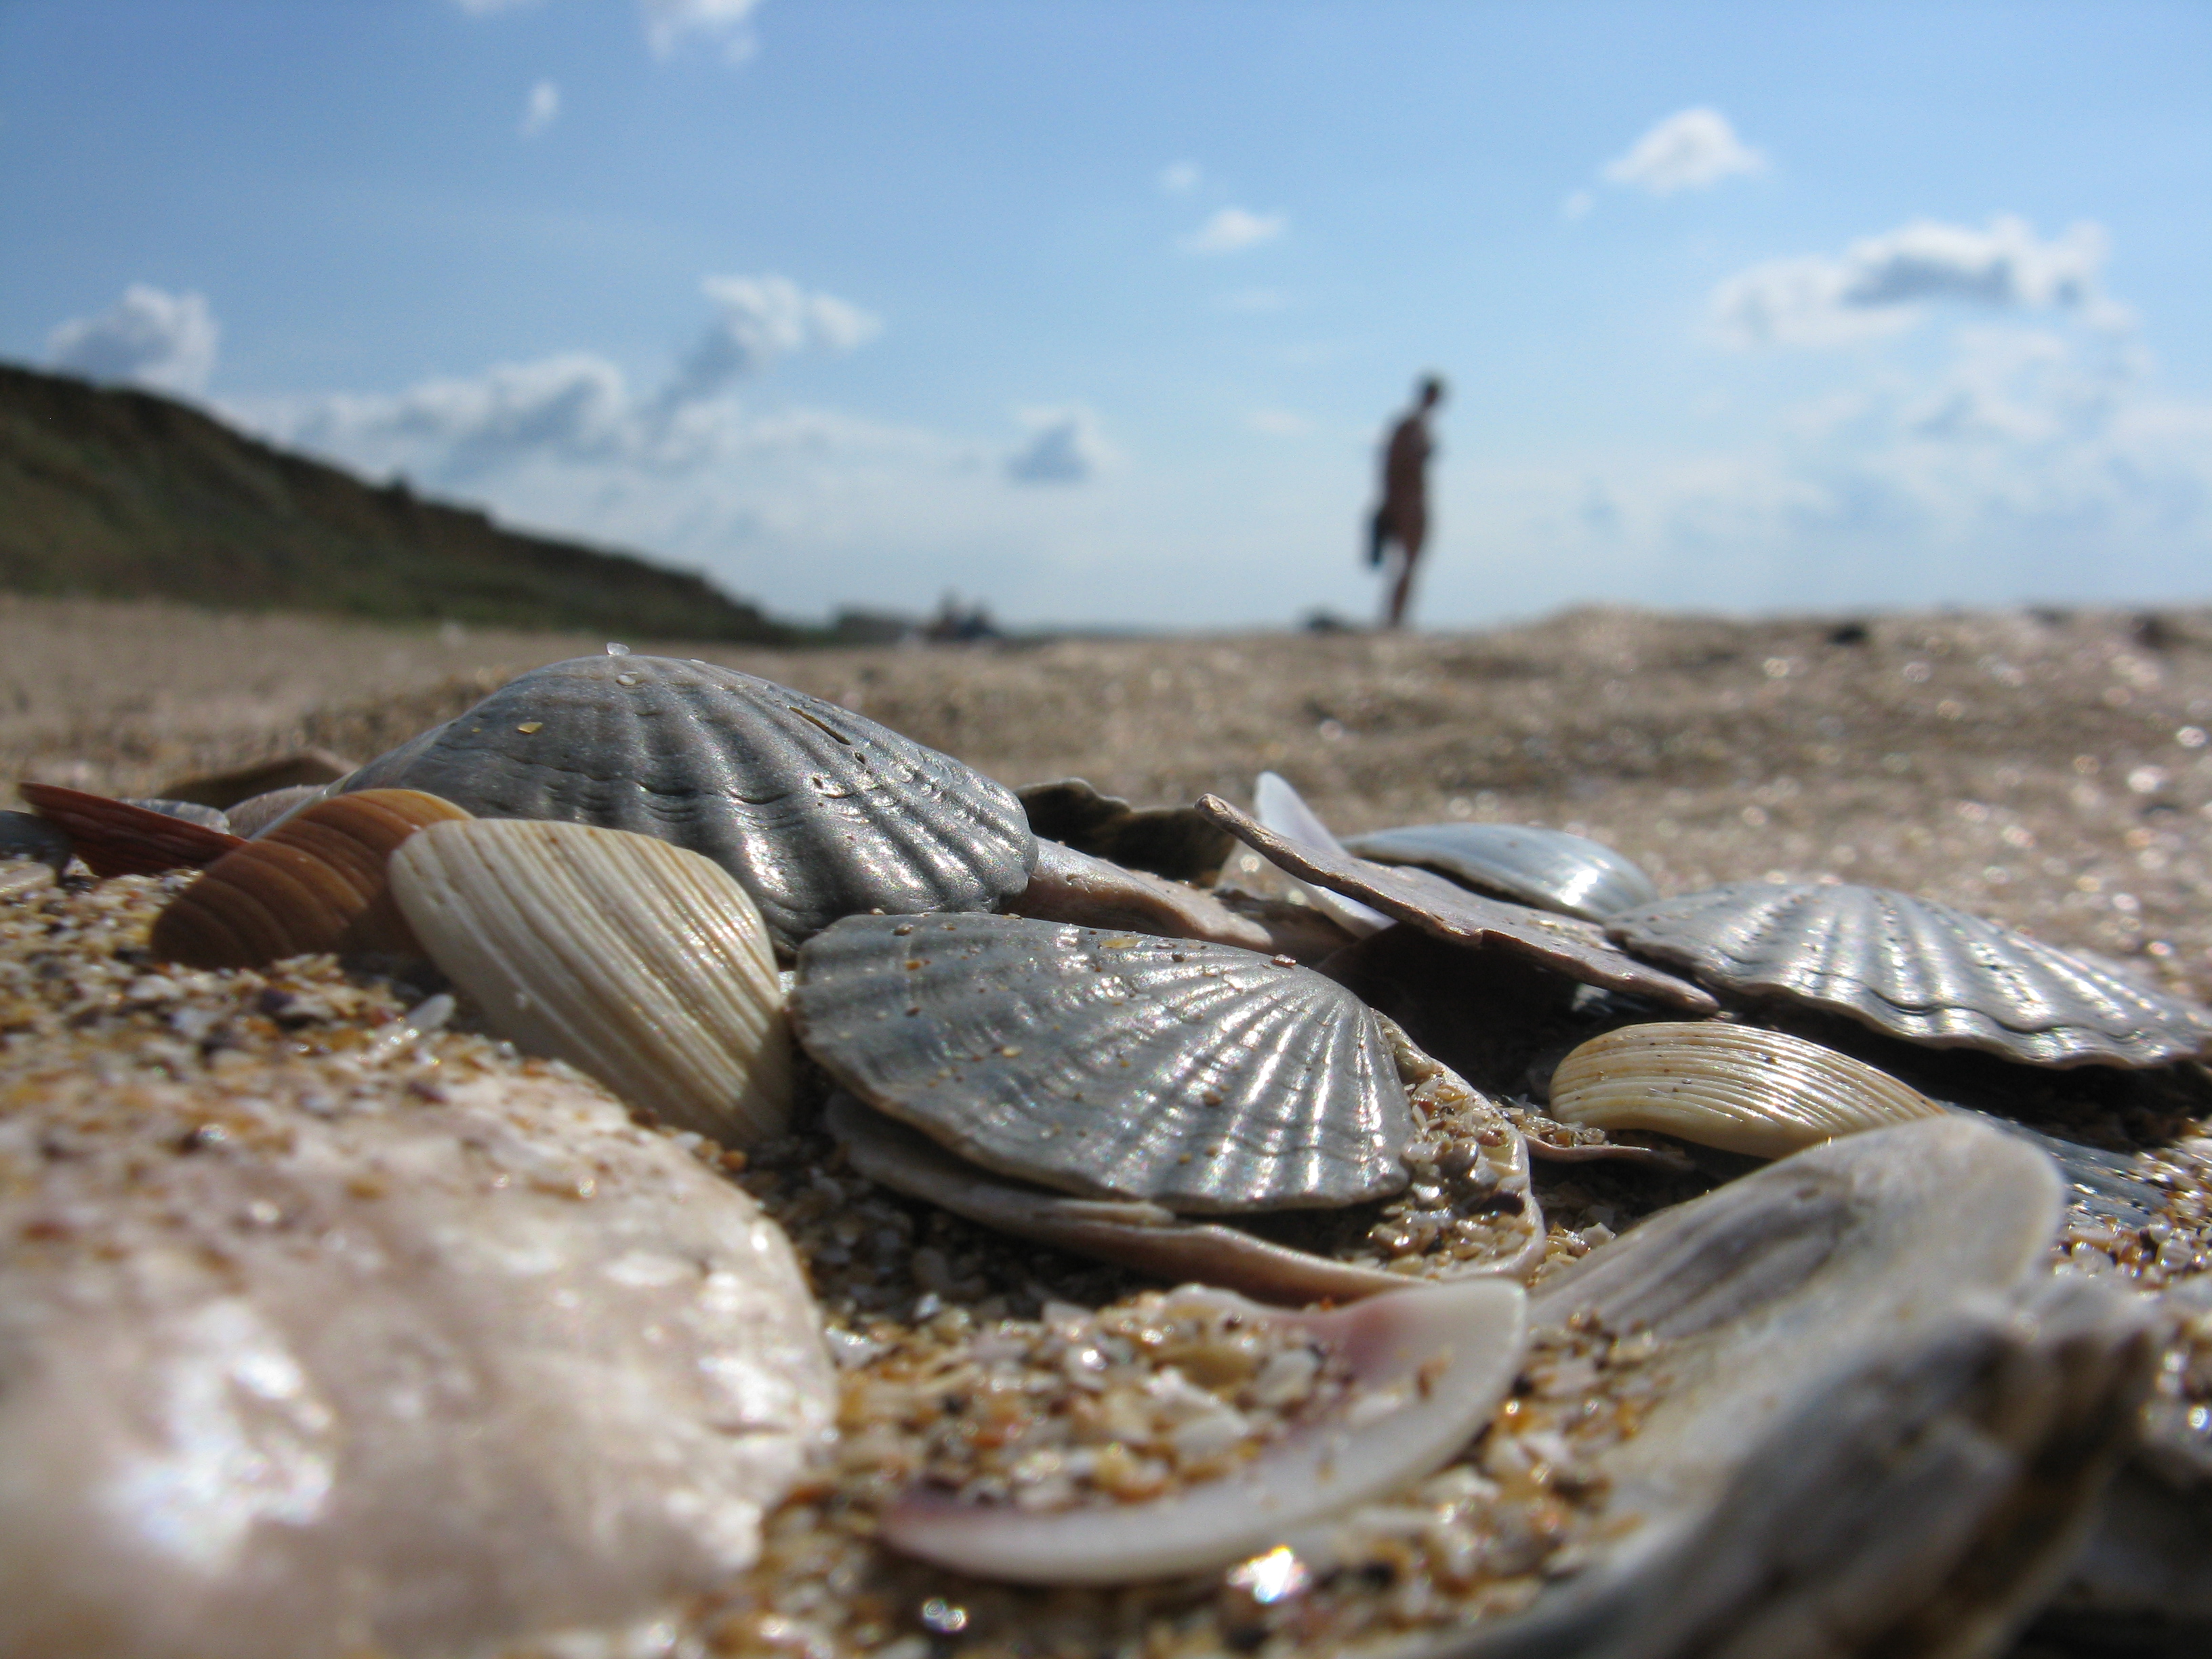
sand, cockle, clam, clams oysters mussels and scallops, seashell, mussel, water, animal source foods